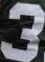
Number: 3